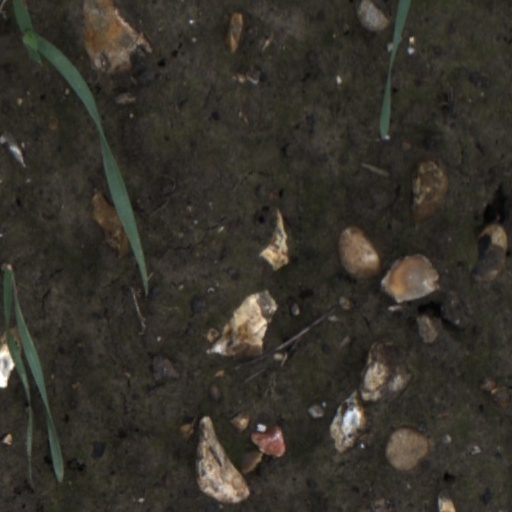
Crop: wheat